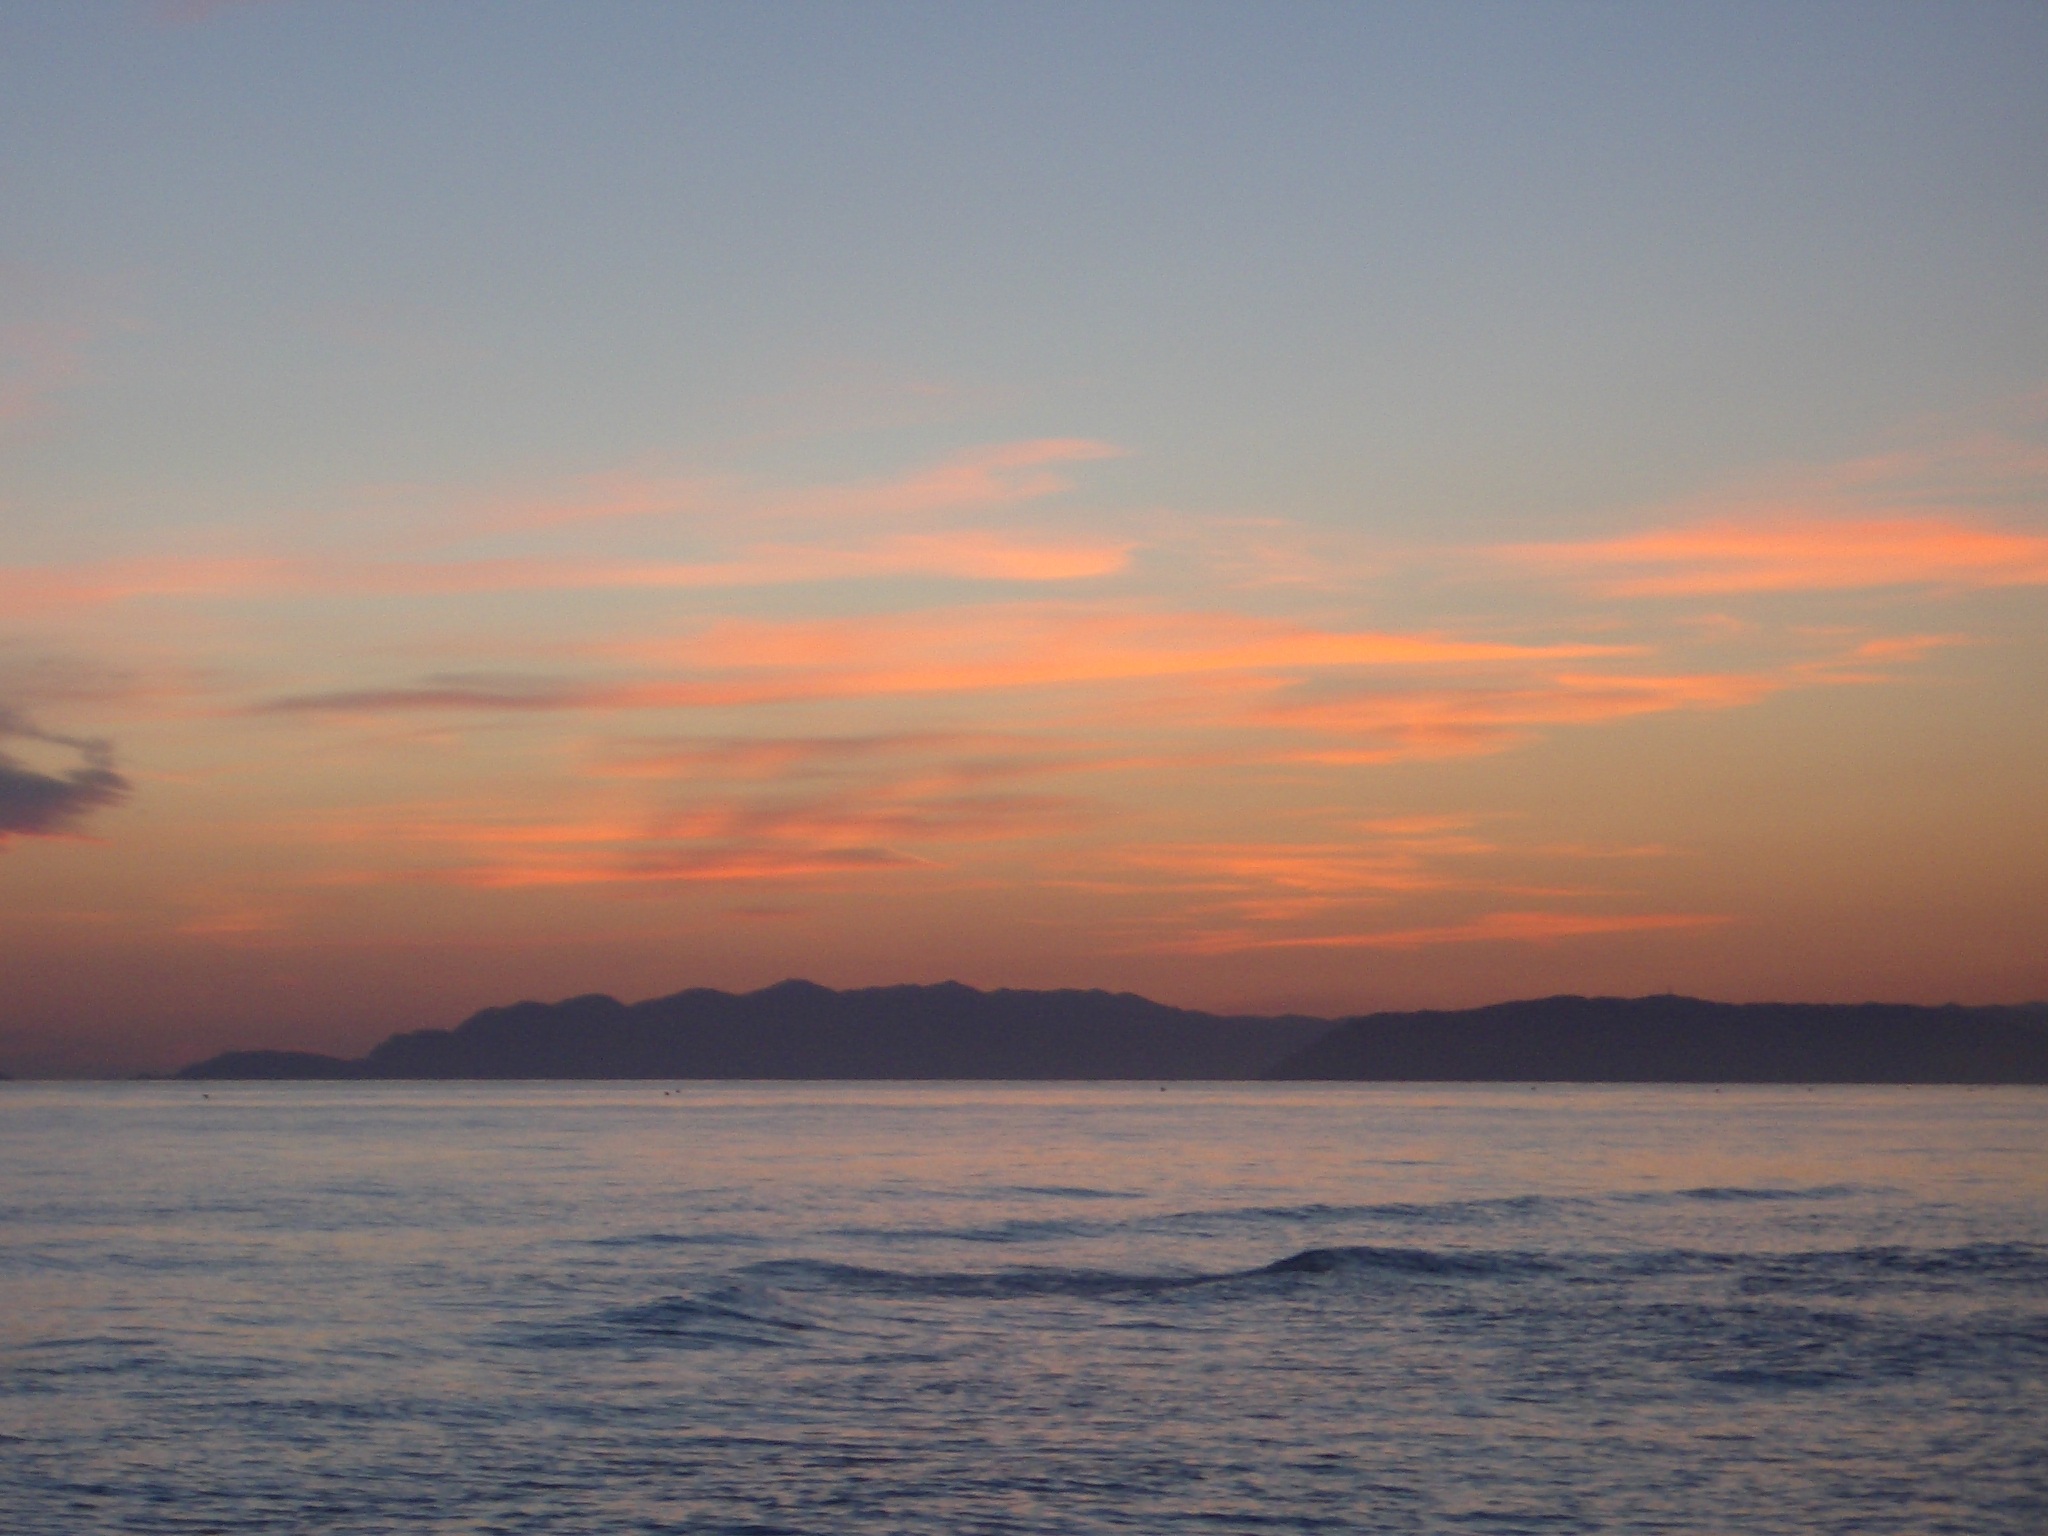
beach, landscape, sea, coast, water, ocean, horizon, cloud, sky, sunrise, sunset, morning, shore, wave, lake, dawn, dusk, evening, afterglow, blush, quietly, atmospheric phenomenon, wind wave